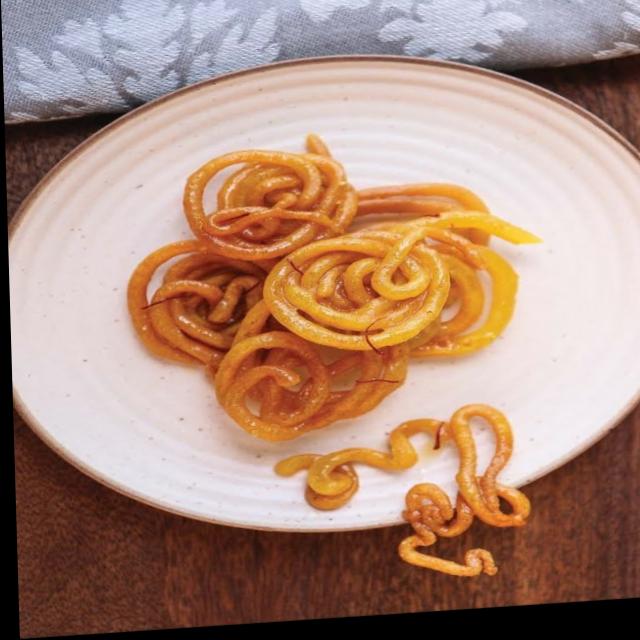
Dish: jalebi